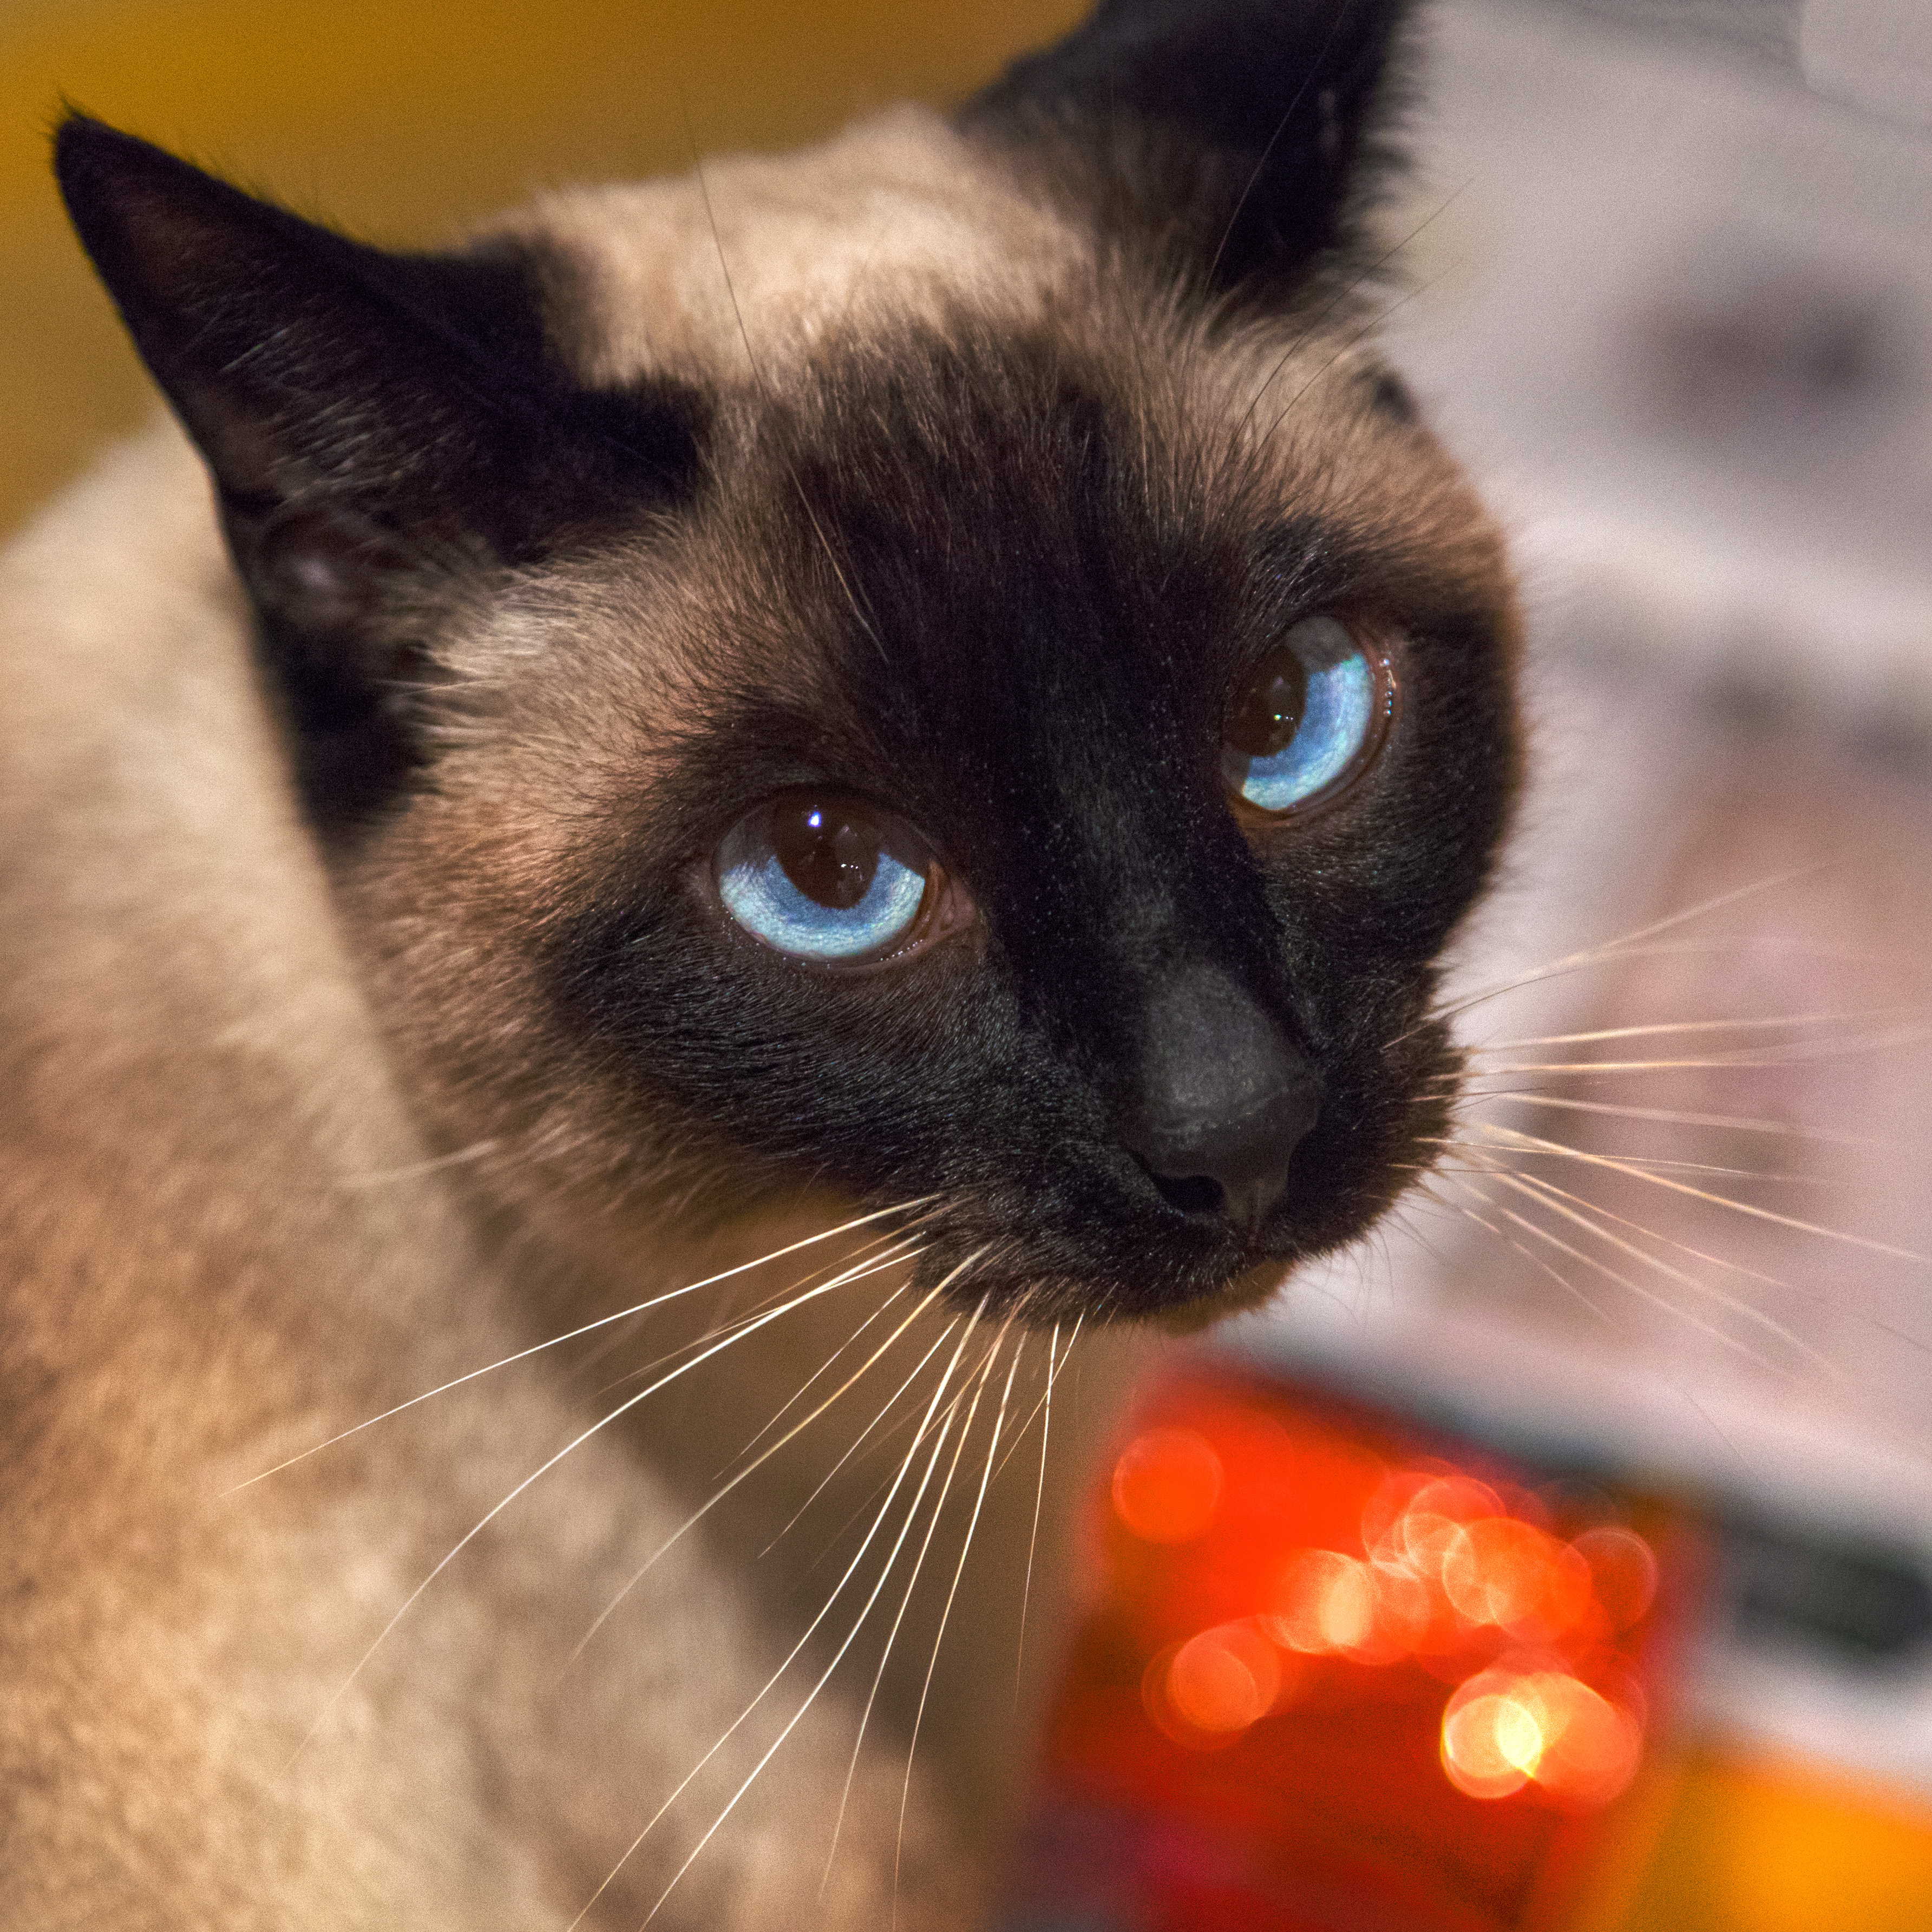
cat, mammal, black cat, fauna, close up, nose, whiskers, 2014, snout, feliscatus, vertebrate, thai, siamese, 3652014, 365the2014edition, ldlportraits, european shorthair, small to medium sized cats, cat like mammal, carnivoran, domestic short haired cat